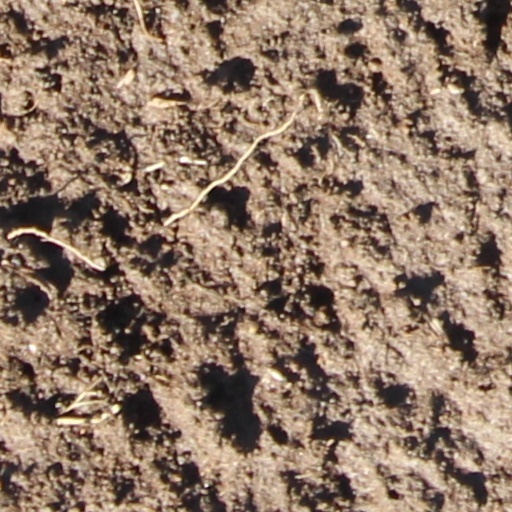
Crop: wheat